Samuel Bigger

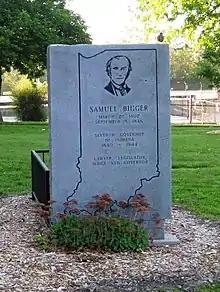
Governor Samuel Bigger's gravesite

After leaving office, Bigger moved to Fort Wayne where he formed a new law practice with Joseph K. Edgerton. The Whig party attempted to nominate Bigger to run for governor again in the 1846 race for governor, but he declined the offer without giving an explanation. He suddenly became ill and died in his Fort Wayne home on September 9, 1846, aged 44, and was buried in that city's McCulloch Park.